Emona

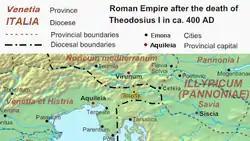
Location within Roman Italy.

Archaeological findings have been found in every construction project in the center of Ljubljana. Intensive archaeological research on Emona dates back 100 years, although it was the Roman town was portrayed from the 17th century onward. Numerous remains have been excavated there, such as parts of the Roman wall, residential houses, statues, tombstones, several mosaics, and parts of the early Christian baptistery, which can be still seen today.